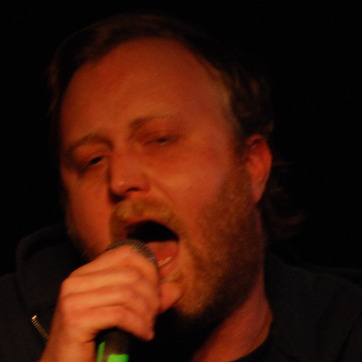
Material: skin